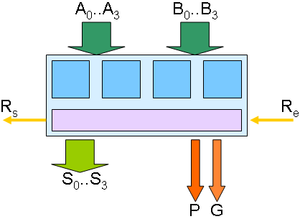
Un additionneur est un circuit logique permettant de réaliser une addition. Ce circuit est très présent dans les ordinateurs pour le calcul arithmétique mais également pour le calcul d'adresses, d'indice de tableau dans le processeur.